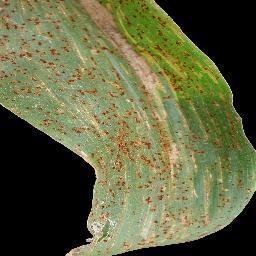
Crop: corn
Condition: (maize)_common_rust